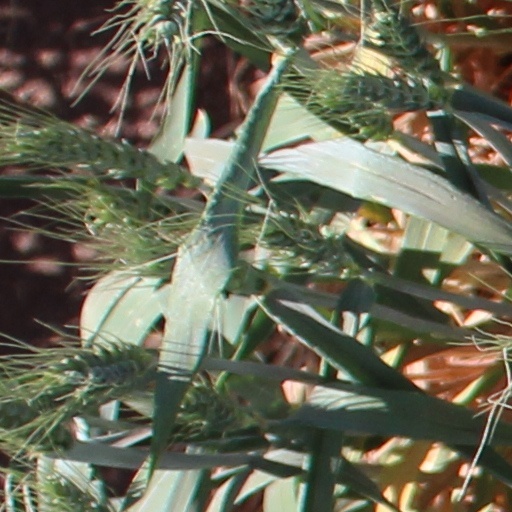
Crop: wheat